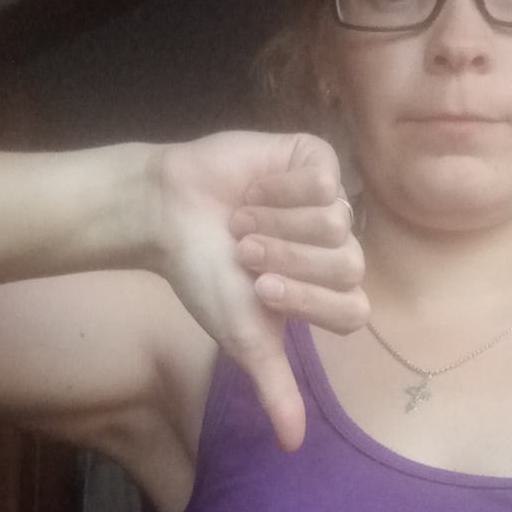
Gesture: dislike